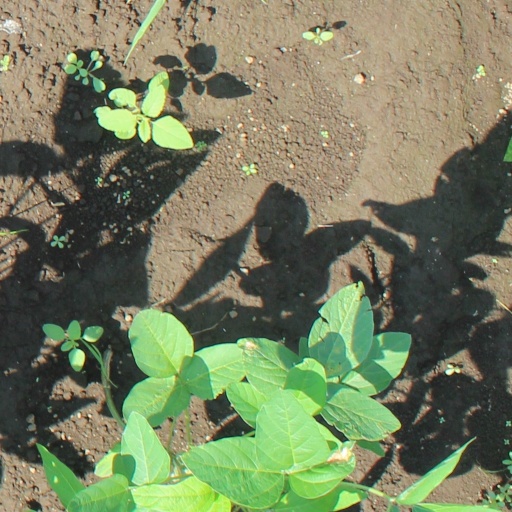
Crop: soybean